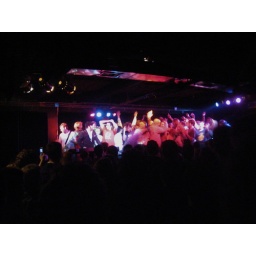
boys and girls in america